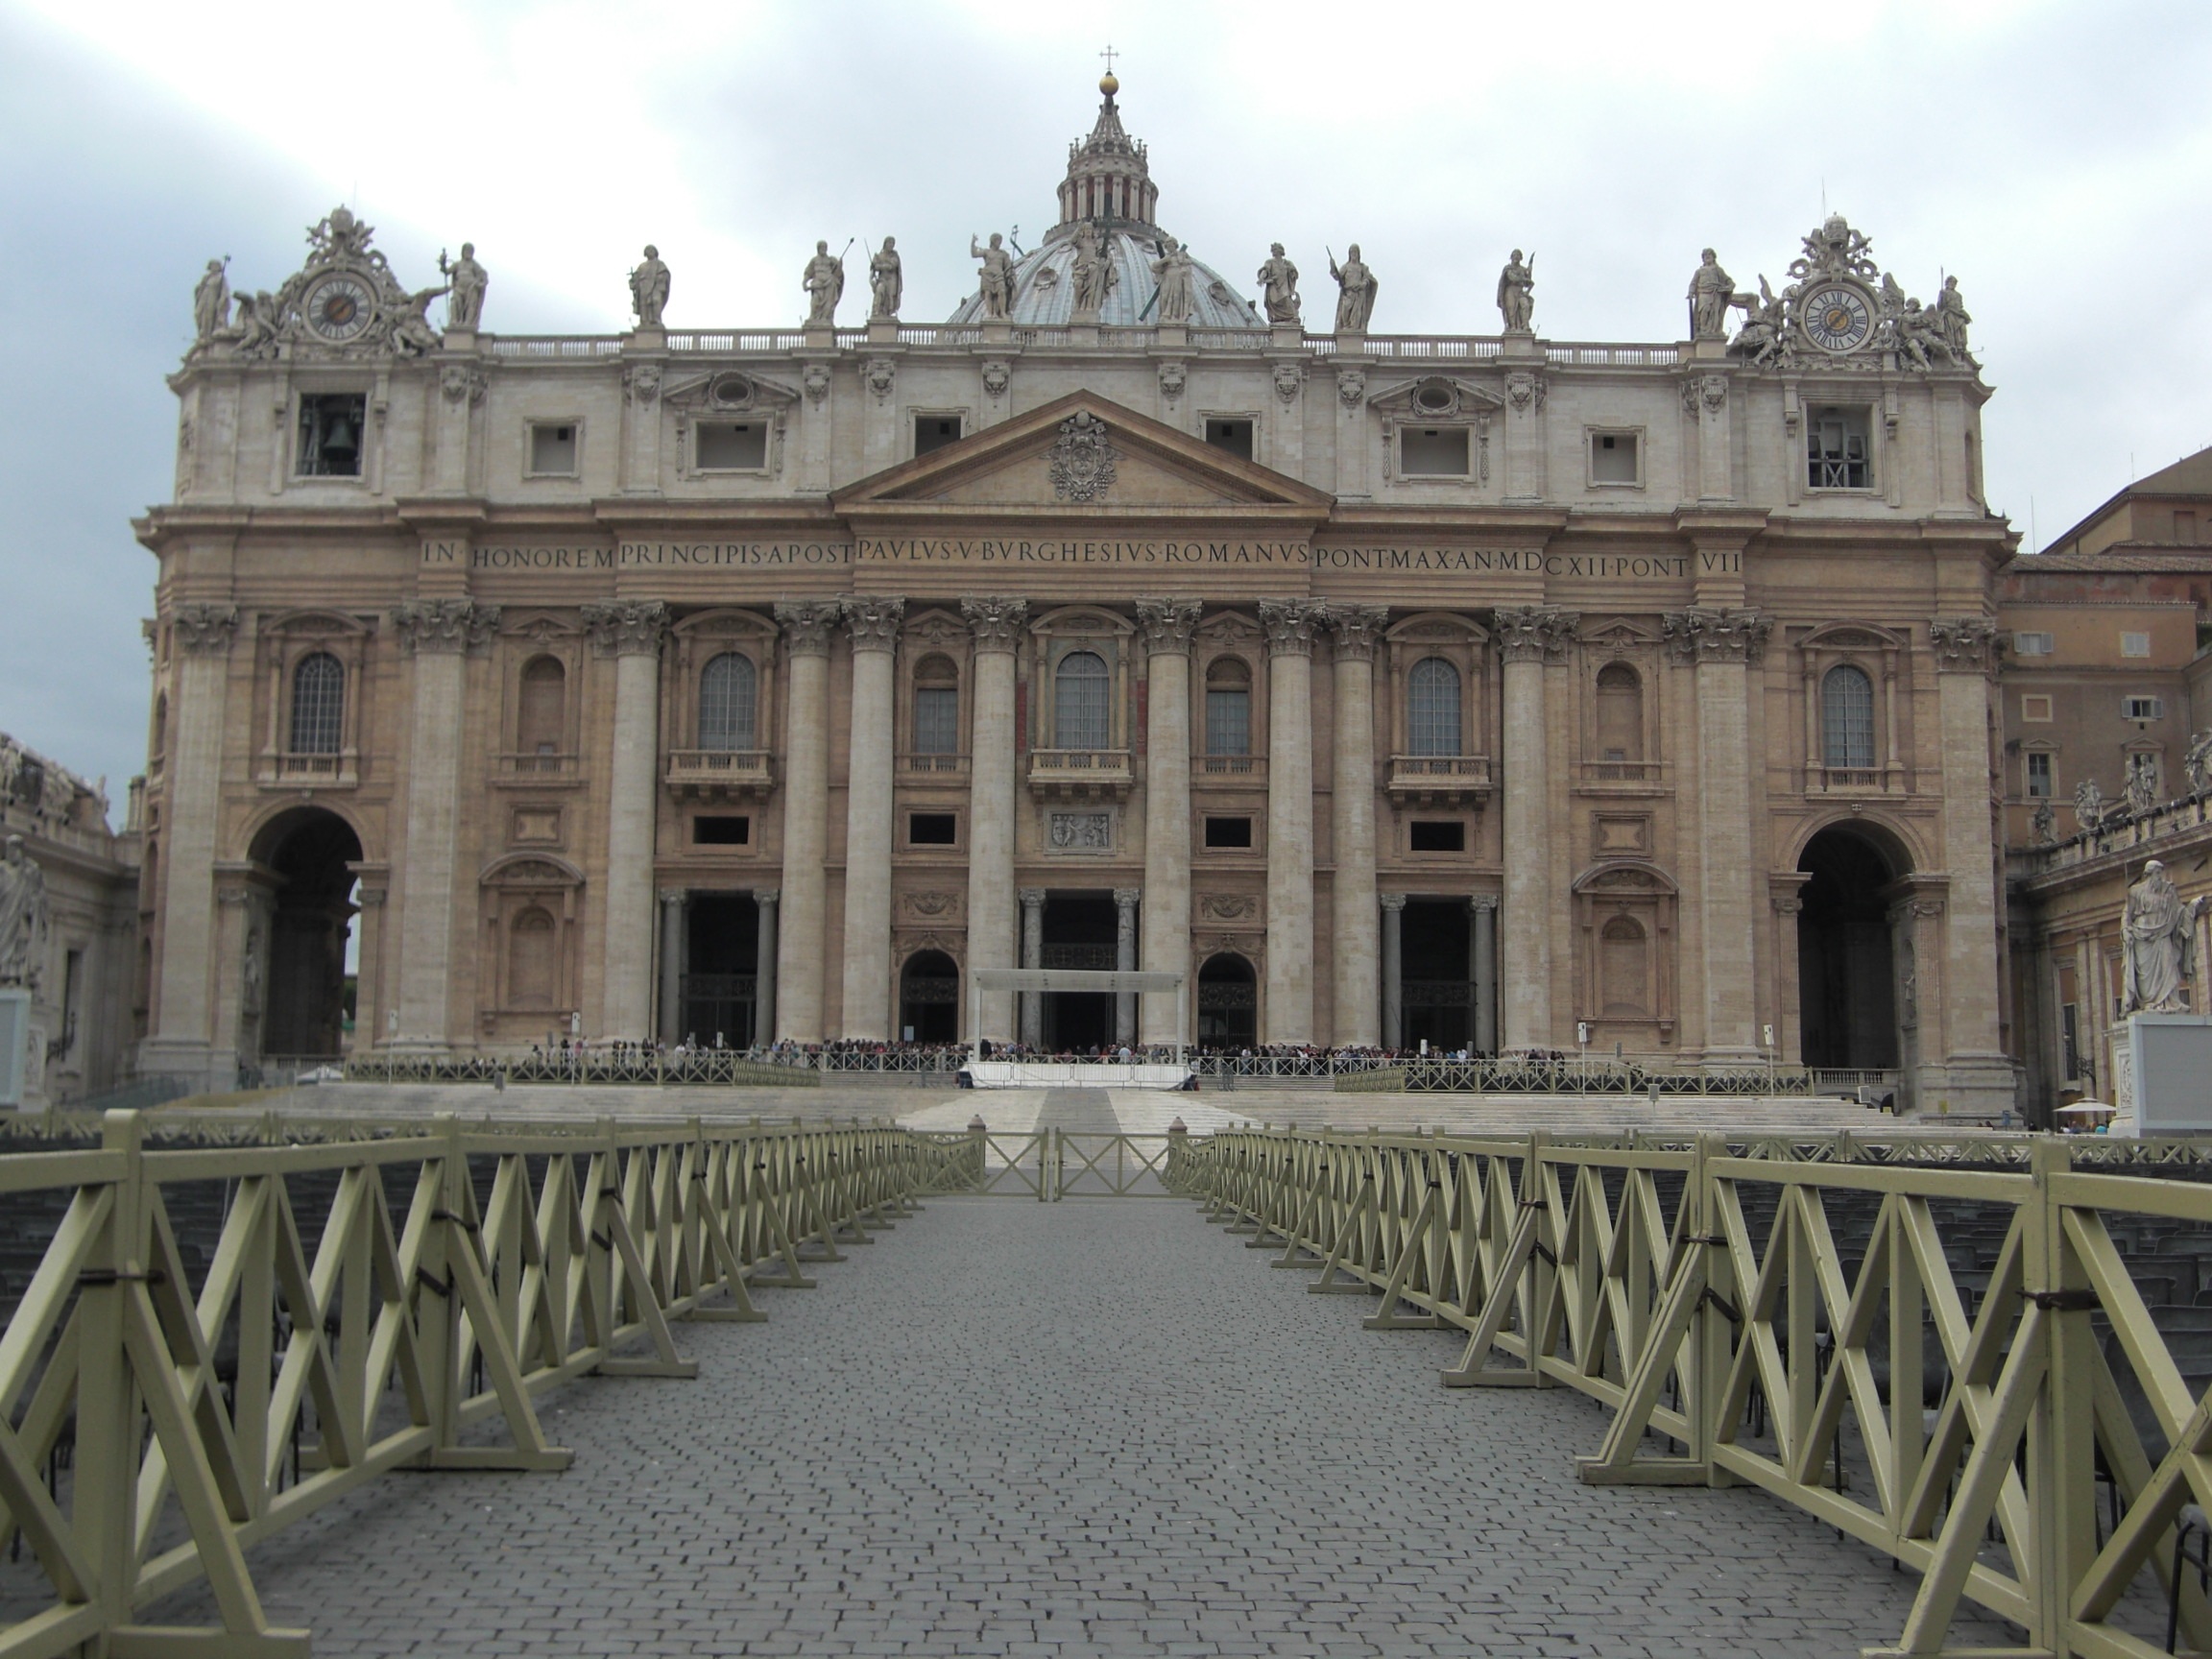
architecture, building, chateau, palace, downtown, landmark, italy, facade, church, cathedral, tourism, vatican, catholic, rome, pope, tourist attraction, basilica, estate, st peter's basilica, catholicism, st peter's square, classical architecture, historic site, ancient history, ancient roman architecture